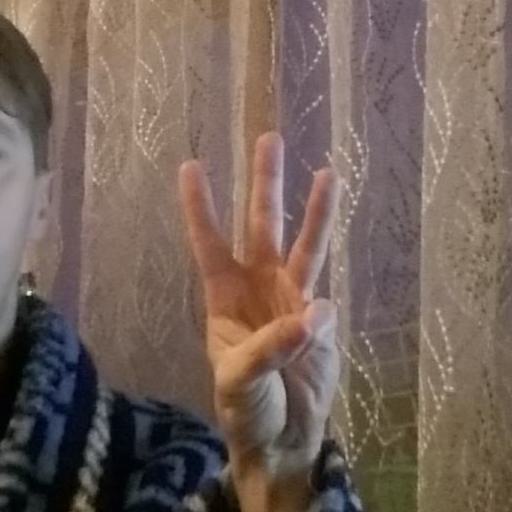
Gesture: three